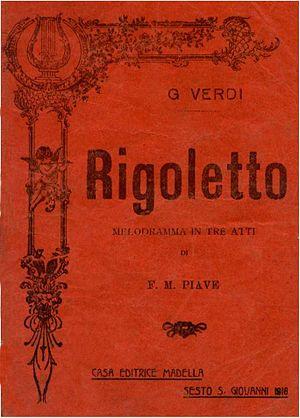
Cornell MacNeil est un baryton américain né le 24 septembre 1922 à Minneapolis au Minnesota et mort le 15 juillet 2011 à Charlottesville, particulièrement admiré dans le répertoire italien, notamment de Giuseppe Verdi.